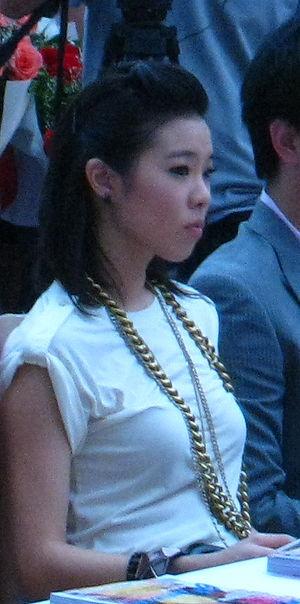
Celine Horwang, surnommée Cris et connue sous le nom d'actrice Cris Horwang, née le 05 juillet 1980 à Bangkok, est une actrice, mannequin femme, chanteuse, présentatrice de télévision, DJ à Fat Radio, chorégraphe et professeur de danse thaïlandaise.